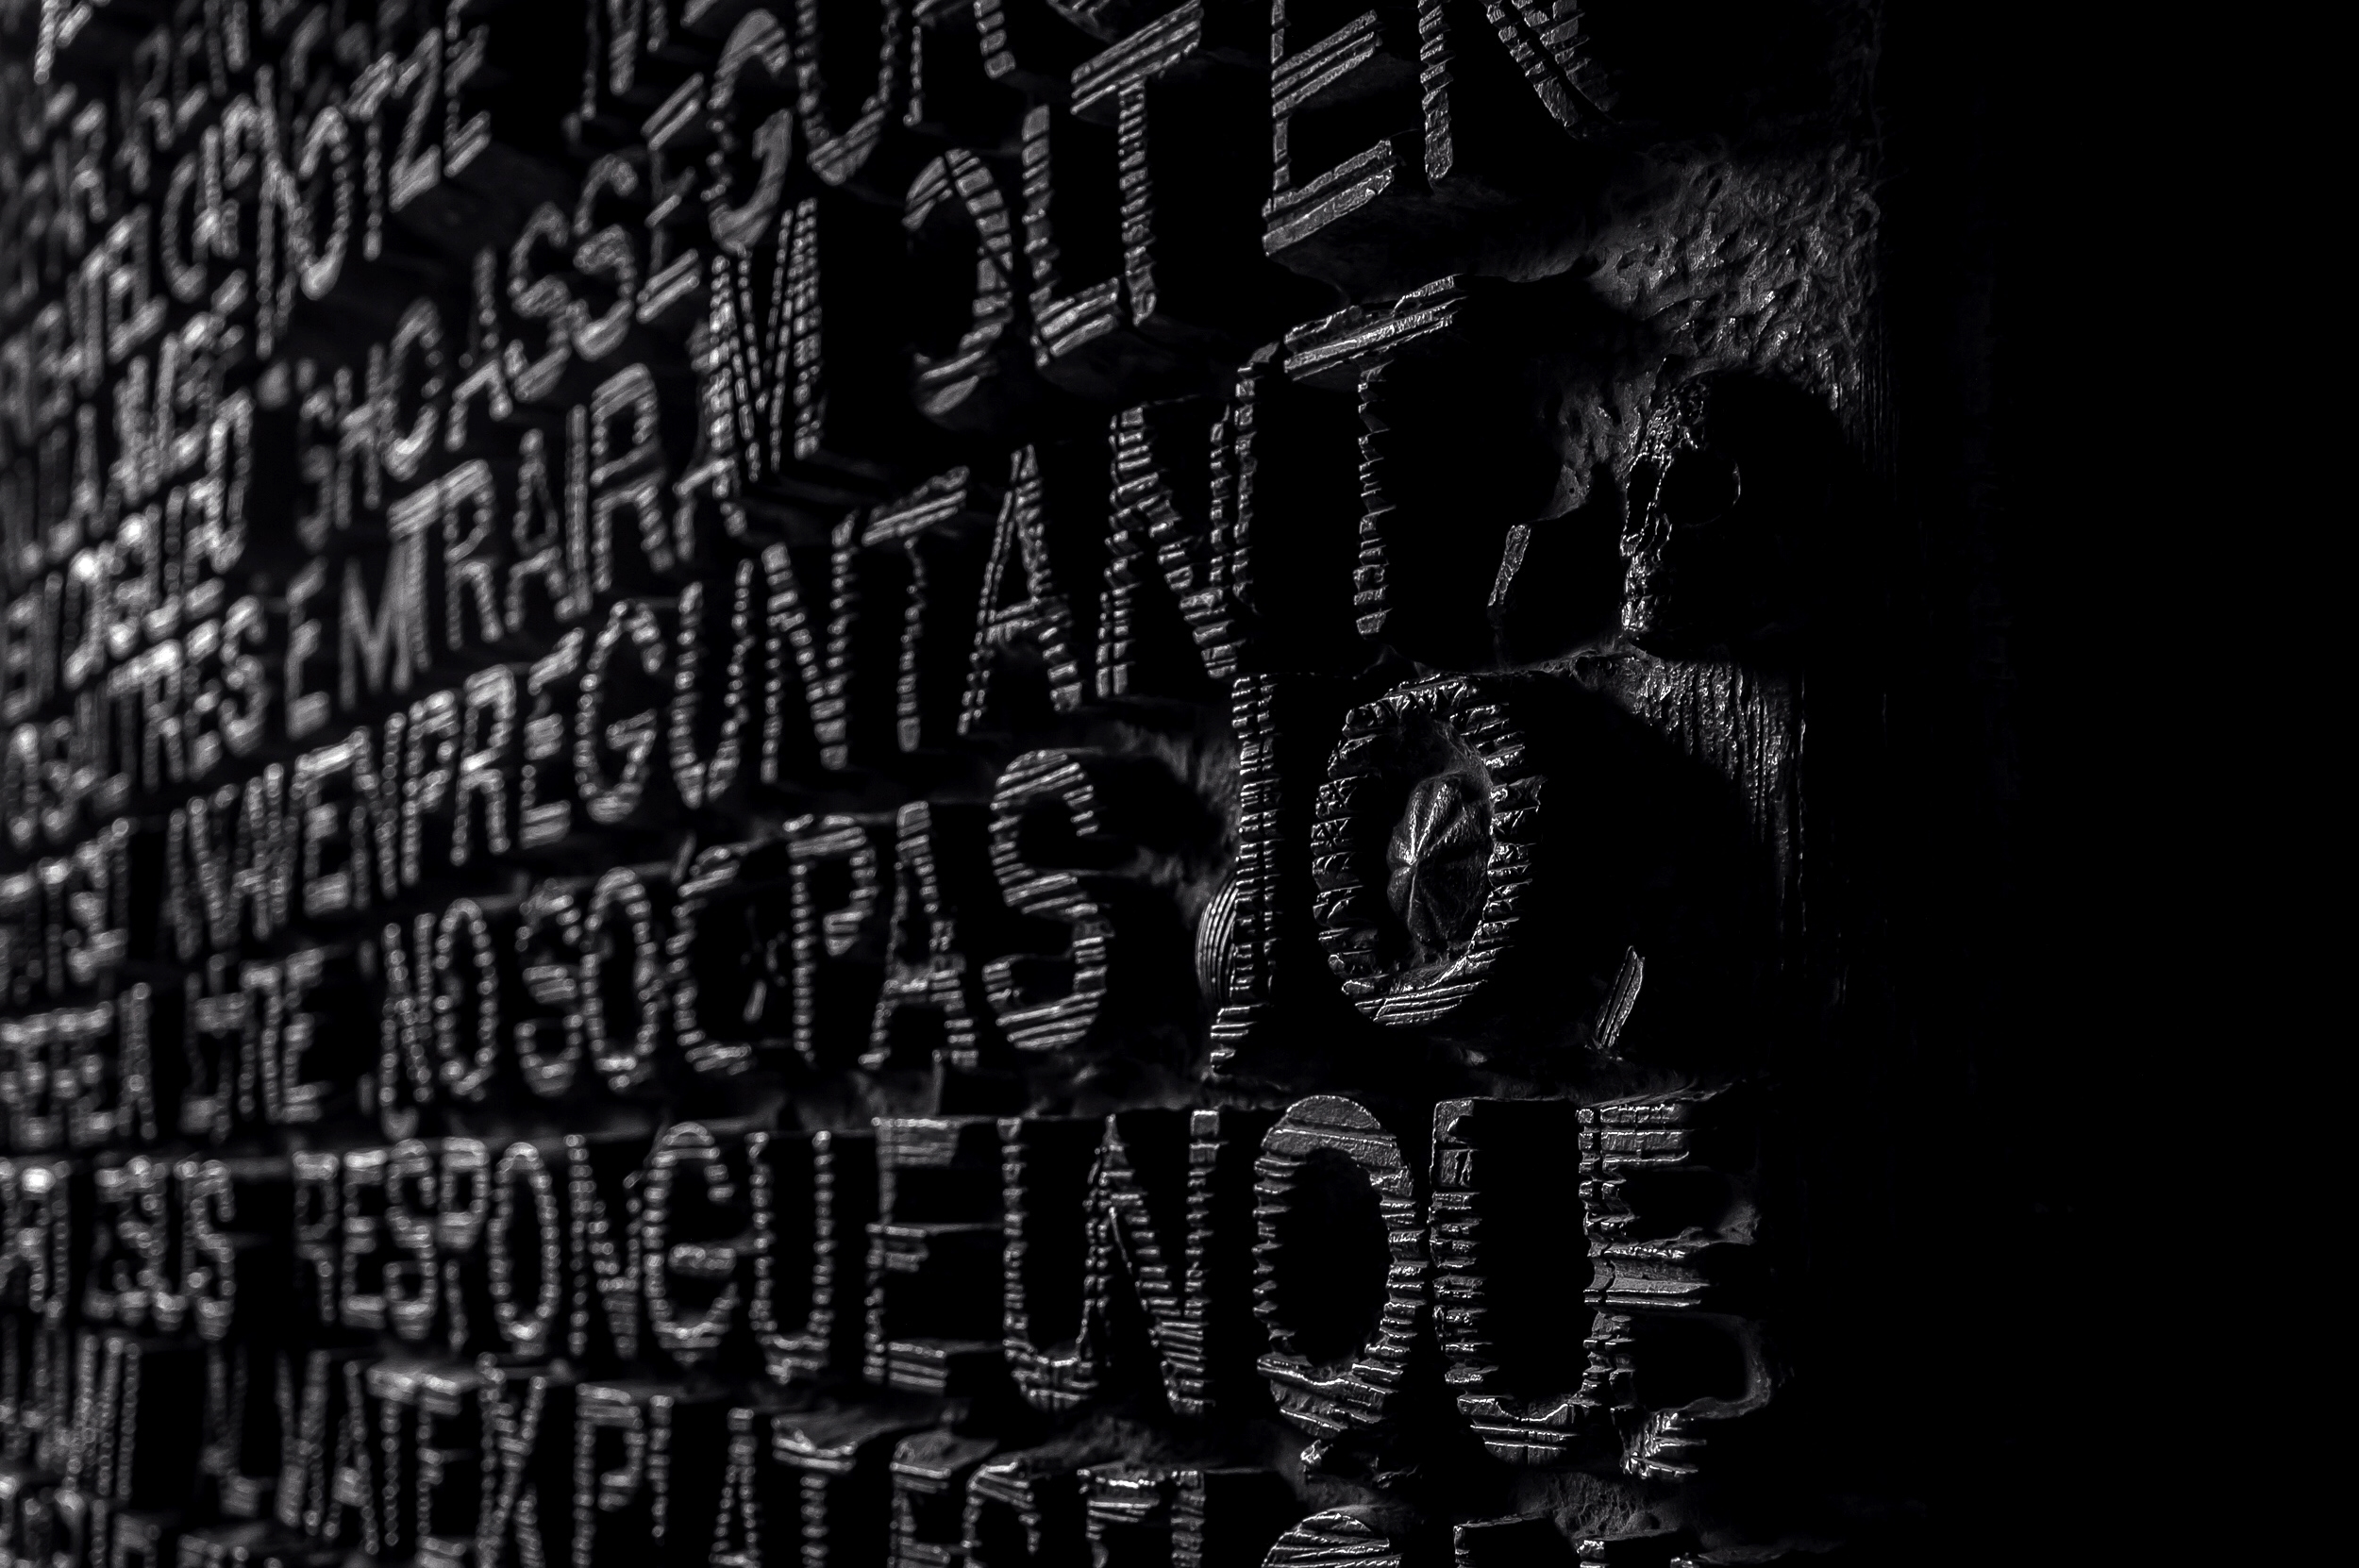
black and white, architecture, number, travel, europe, darkness, cathedral, nikon, black, monochrome, door, font, text, ngc, familia, sagrada, nikonpassion, monochrome photography, album cover, computer wallpaper